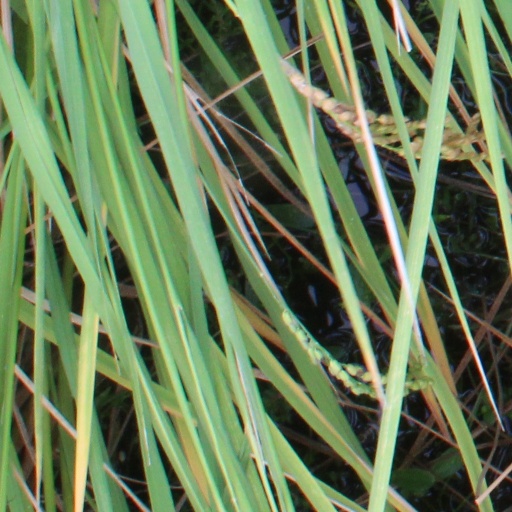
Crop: rice